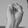
ASL letter: S